Figure Skating Federation of Armenia

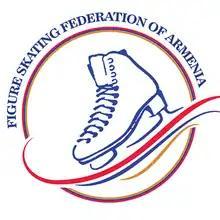
Figure Skating Federation of Armenia logo

The Figure Skating Federation of Armenia is the regulating body of figure skating in Armenia, governed by the Armenian Olympic Committee. The headquarters of the federation is located in Yerevan.